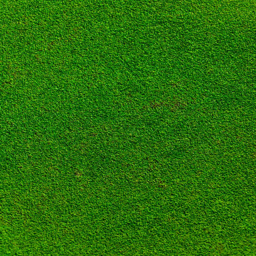
a real putting green of a golf course